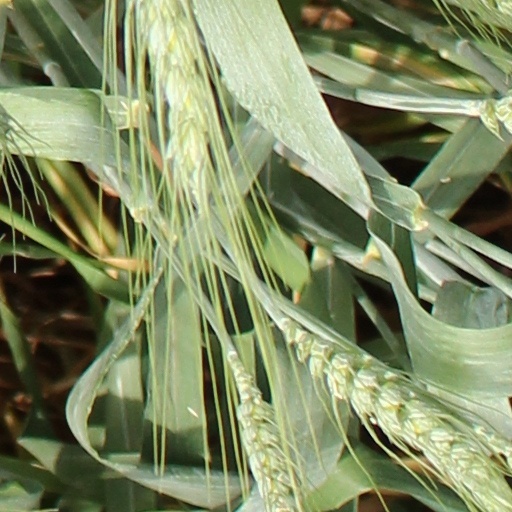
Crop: wheat